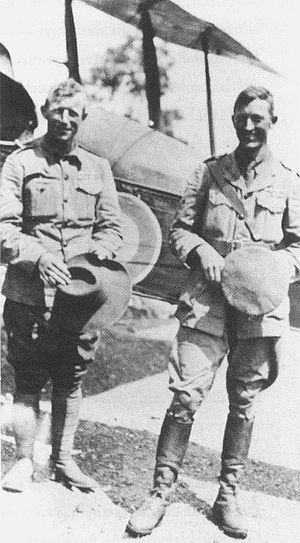
Henry Neilson Wrigley, né le 21 avril 1892 à Melbourne et mort le 14 septembre 1987 dans la même ville, est un haut commandant de la Force aérienne royale australienne.